Hazel Pethig

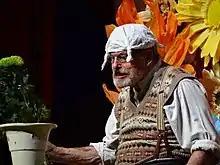
Terry Gilliam playing the character of Gumby, costume designed by Hazel Pethig.

In 1969, Pethig was assigned as costume designer to the BBC sketch show "Monty Python’s Flying Circus", a surreal comedy ensemble featuring John Cleese, Graham Chapman, Eric Idle, Terry Jones, Michael Palin, Terry Gilliam and Carol Cleveland. Interviewed in 2013, Pethig recalled, "the reason I was given "Python" to do… was because some of the people at the BBC, perfectly good designers, wouldn’t have seen the humour… but I’d worked on Ken Dodd". "Ken Dodd and the Diddymen" was a children's puppet show featuring comedian Ken Dodd, that required improvised costumes and quick turnarounds – which Pethig considered good training for her work on Python.